Three Gorges Dam

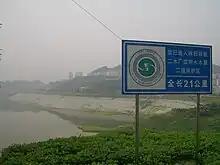
Zigui County seat source water protection area in Maoping Town, a few kilometres upstream of the dam

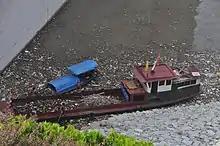
Collecting garbage at the dam's southeast corner

The dam catalyzed improved upstream wastewater treatment around Chongqing and its suburban areas. According to the Ministry of Environmental Protection, as of April 2007, more than 50 new plants could treat 1.84 million tonnes per day, 65% of the total need. About 32 landfills were added, which could handle 7,664.5 tonnes of solid waste every day. Over one billion tons of wastewater are released annually into the river, which was more likely to be swept away before the reservoir was created. This has left the water stagnant, polluted and murky.